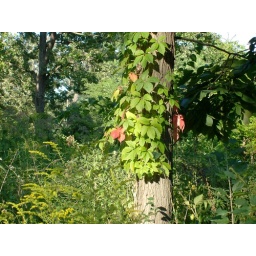
This was taken at the Grove in Sept.The Goldenrod was starting to bloom and note the slight red on the tree trunk.